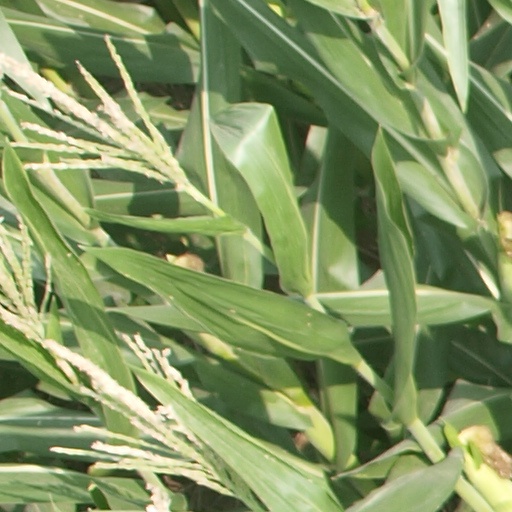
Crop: maize; corn